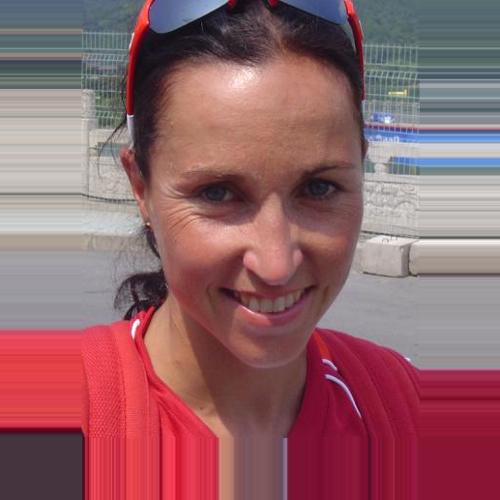
Age: 36